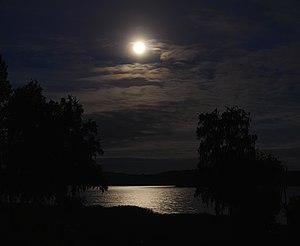
L'Ondine de l'étang est un conte de fées allemand qui figure depuis la 5ᵉ édition des Contes de l'enfance et du foyer des frères Grimm en 181ᵉ position dans le recueil.